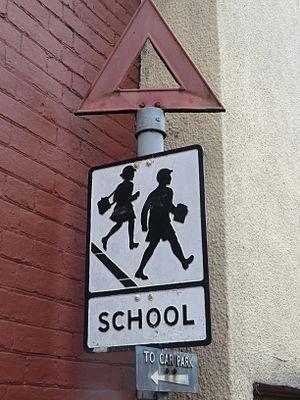
Les panneaux routiers utilisés au Royaume-Uni sont largement conformes aux normes européennes, bien qu'un certain nombre de panneaux soient uniques et que les panneaux de direction omettent les numéros de routes européennes.